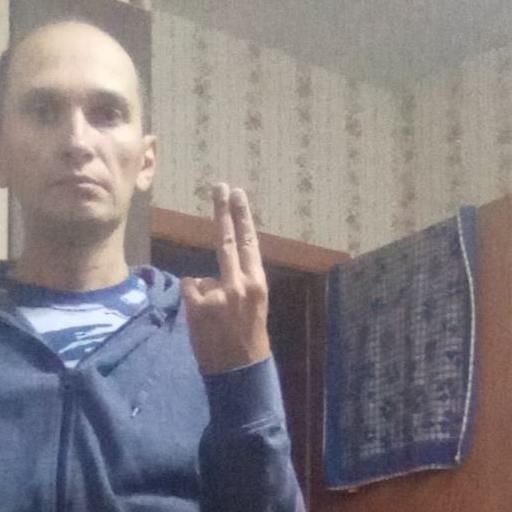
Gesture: two_up_inverted